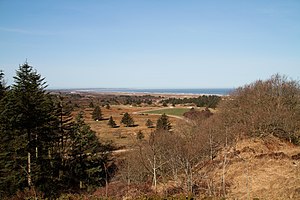
Svinkløv Klitplantage
Svinkløv Klitplantage
Svinkløv Klitplantage er 700 ha stor klitplantage der blev anlagt i årene mellem 1884 og 1910. Plantagen er beliggende i Jammerbugt Kommune og ligger ca. 8 km nord for Fjerritslev, og grænser mod nord ud til Jammerbugten, mod øst ligger Slette Å og Slettestrand; mod vest ligger Grønnestrand. Plantagen og områderne omkring Grønnestrand udgør Natura 2000 område 13 Svinkløv Klitplantage og Grønne Strand.